2016 Formula 4 Sudamericana season

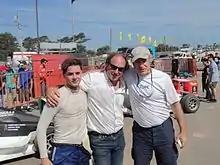
Facundo Garese (left), 2016 South American Formula 4 champion

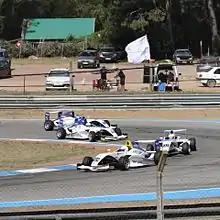
Gran Premio Coronación, final round of the 2016 Fórmula 4 Sudamericana

The 2016 Fórmula 4 Sudamericana Championship season is the third season of the Formula 4 Sudamericana. It began on 3 April at the Autódromo Víctor Borrat Fabini in Uruguay, and finished on 4 December at the same venue, after ten rounds at three venues in Uruguay.